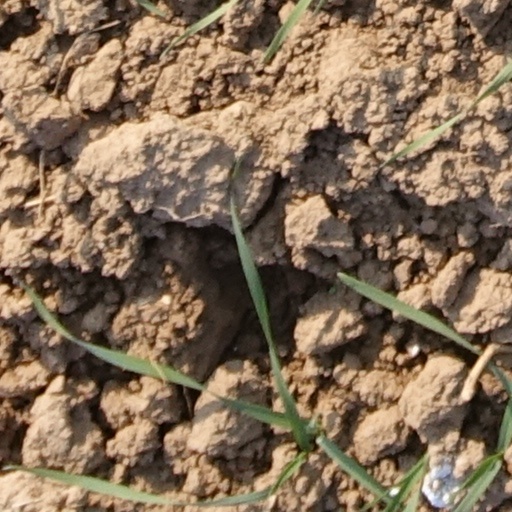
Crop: wheat